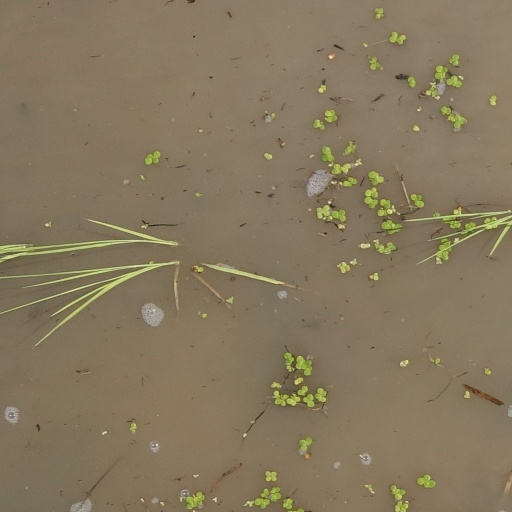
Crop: rice